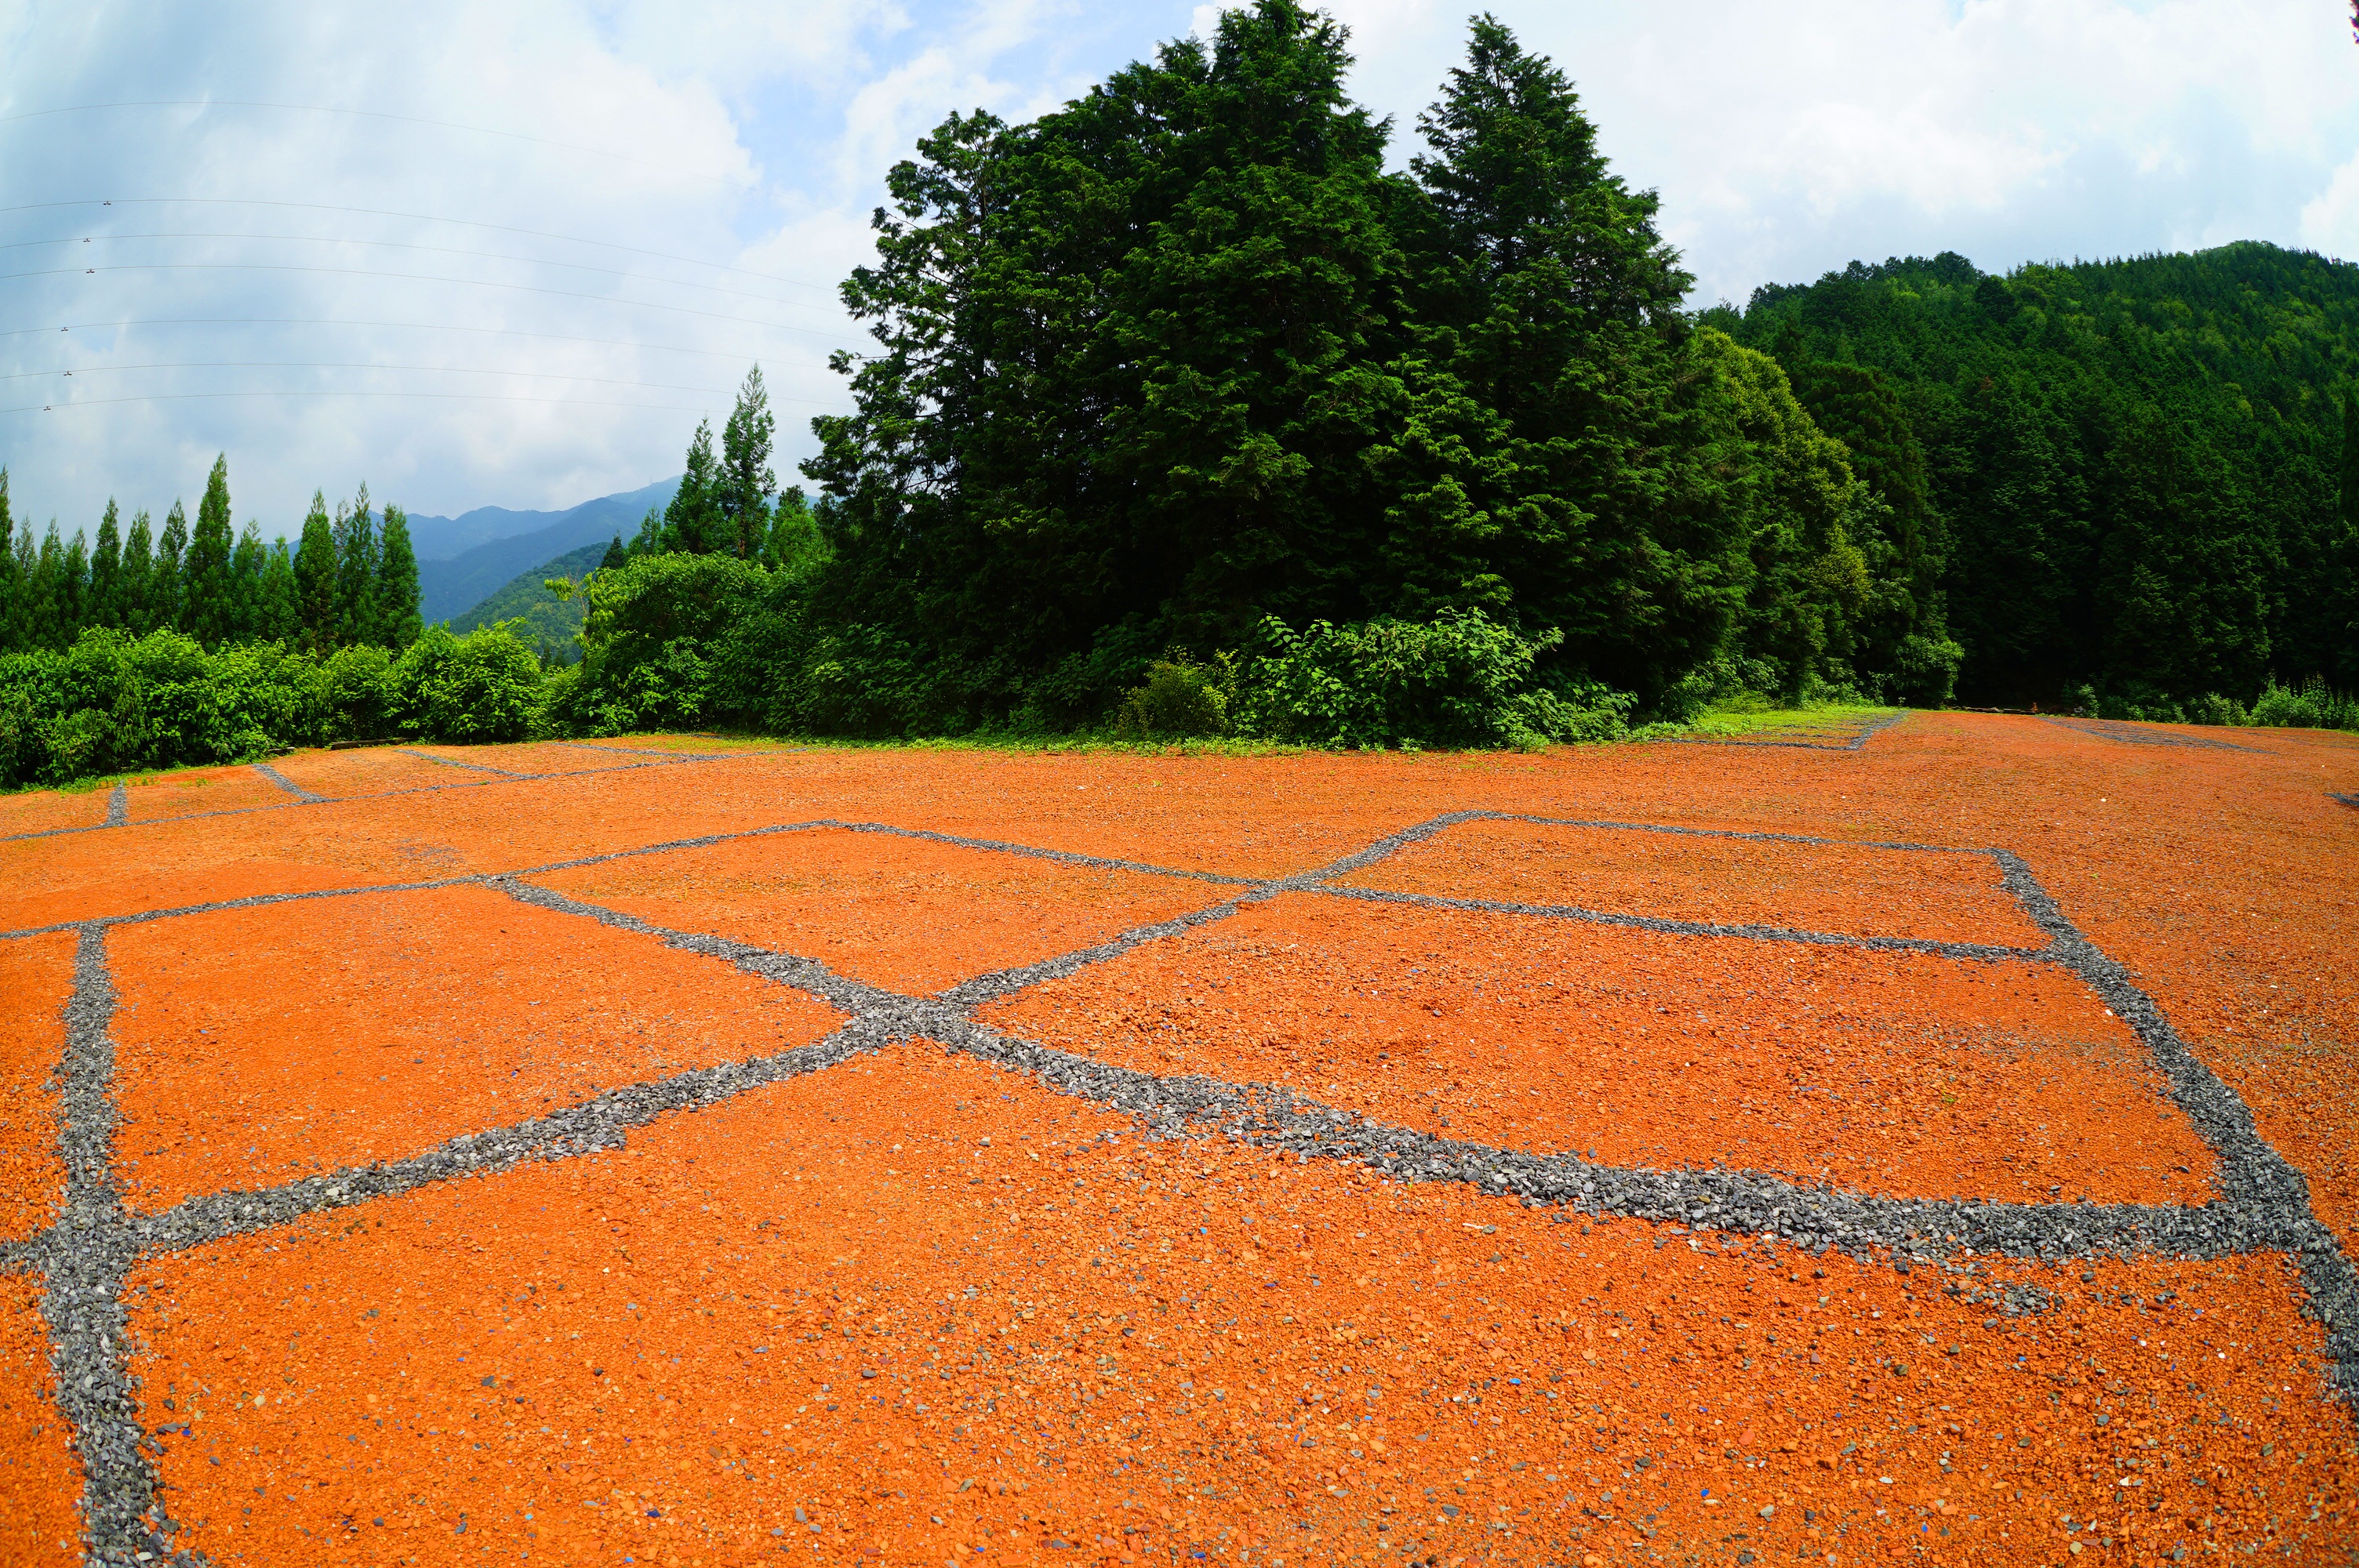
landscape, grass, plant, wood, field, ground, lawn, countryside, flower, stone, asphalt, orange, natural, soil, agriculture, parking lot, woods, rural area, flooring, grass family